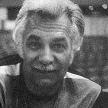
Age: 45